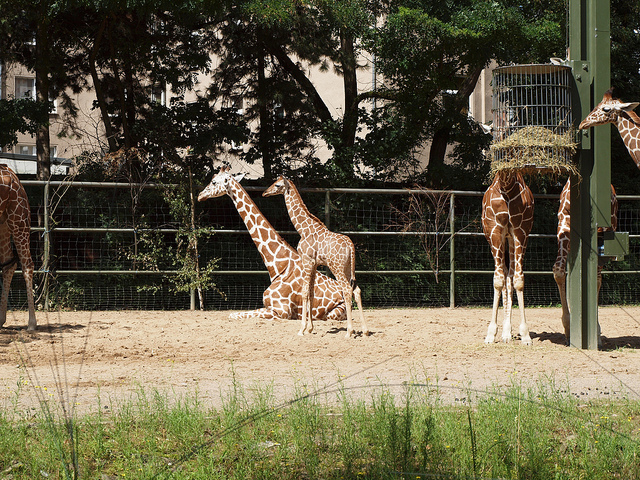
user: Given an image and a question. Answer the question in a short answer. Question: Why would it be pointless to offer these animals red meat? Short Answer:
assistant: plant eater